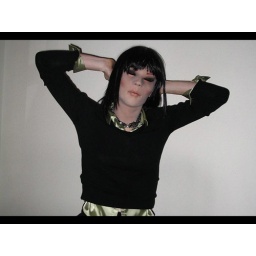
green satin blouse under black sweater